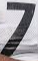
Number: 7